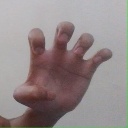
अक्षर: झ